Brad Lancaster

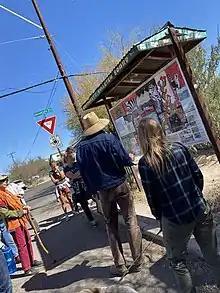
Brad Lancaster leading tour of rainwater harvesting and walkability improvements in Dunbar Spring neighborhood, Tucson, Arizona

The Desert Harvesters non-profit organization Brad co-founded teaches the public how to identify, harvest, and process many of the native-plant foods neighbors are planting in their neighborhoods. Desert Harvesters also makes the utilization of native foods easier by organizing community milling events that mill native mesquite pods into nutritious and delicious mesquite flour which is utilized by a growing number of restaurants, breweries, and home kitchens. Brad resigned from Desert Harvesters in the summer of 2020.